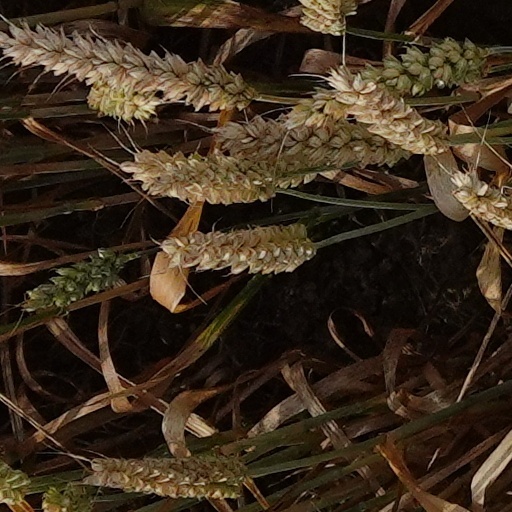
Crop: wheat